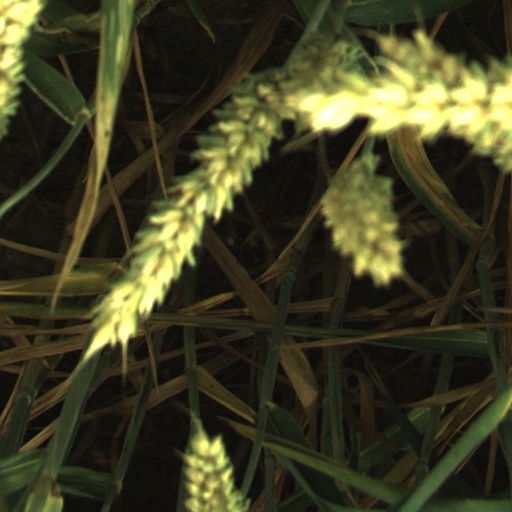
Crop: wheat